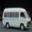
Label: bus